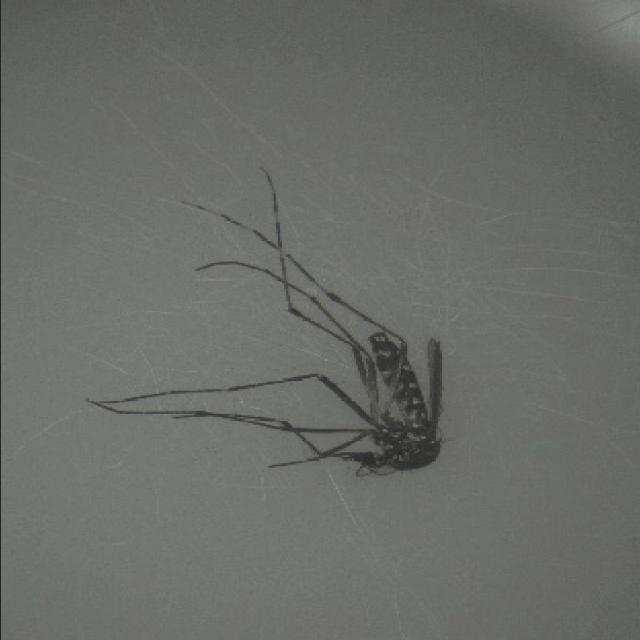
Species: aedes_albopictus